Philadelphia, Mississippi

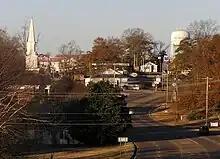
Philadelphia, Mississippi seen from the east end of town.

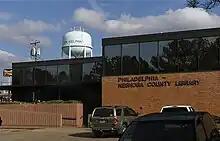
Philadelphia - Neshoba County Library

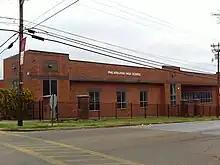
Philadelphia High School

According to the United States Census Bureau, the city has a total area of , of which are land and (0.19%) is water.